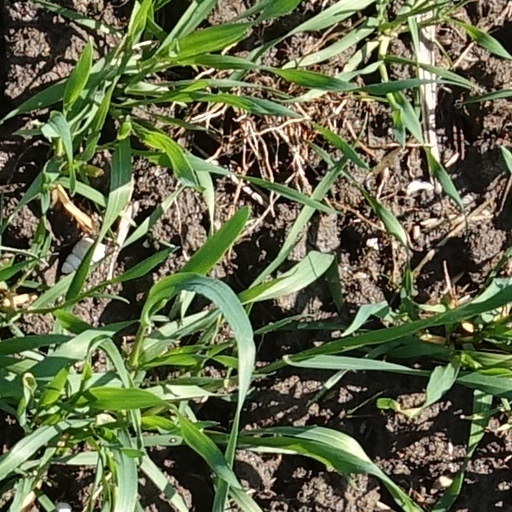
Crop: wheat